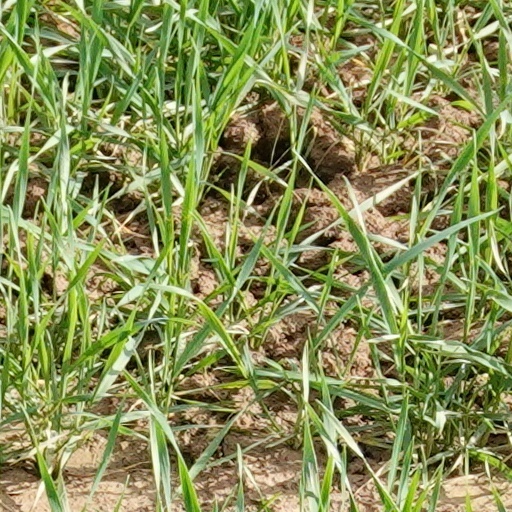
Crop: wheat